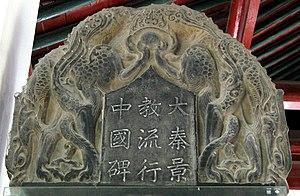
L'Église de Perse ou Église de l'Orient, parfois appelée Église d'Assyrie ou Église de Mésopotamie, fut une des premières Églises chrétiennes. Selon la tradition, elle aurait été fondée par l'apôtre Thomas.